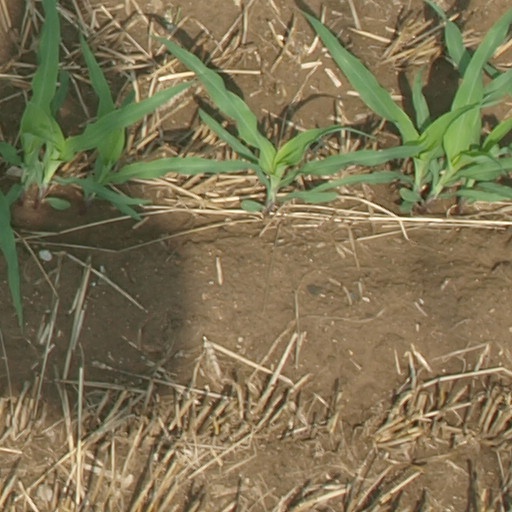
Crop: maize; corn